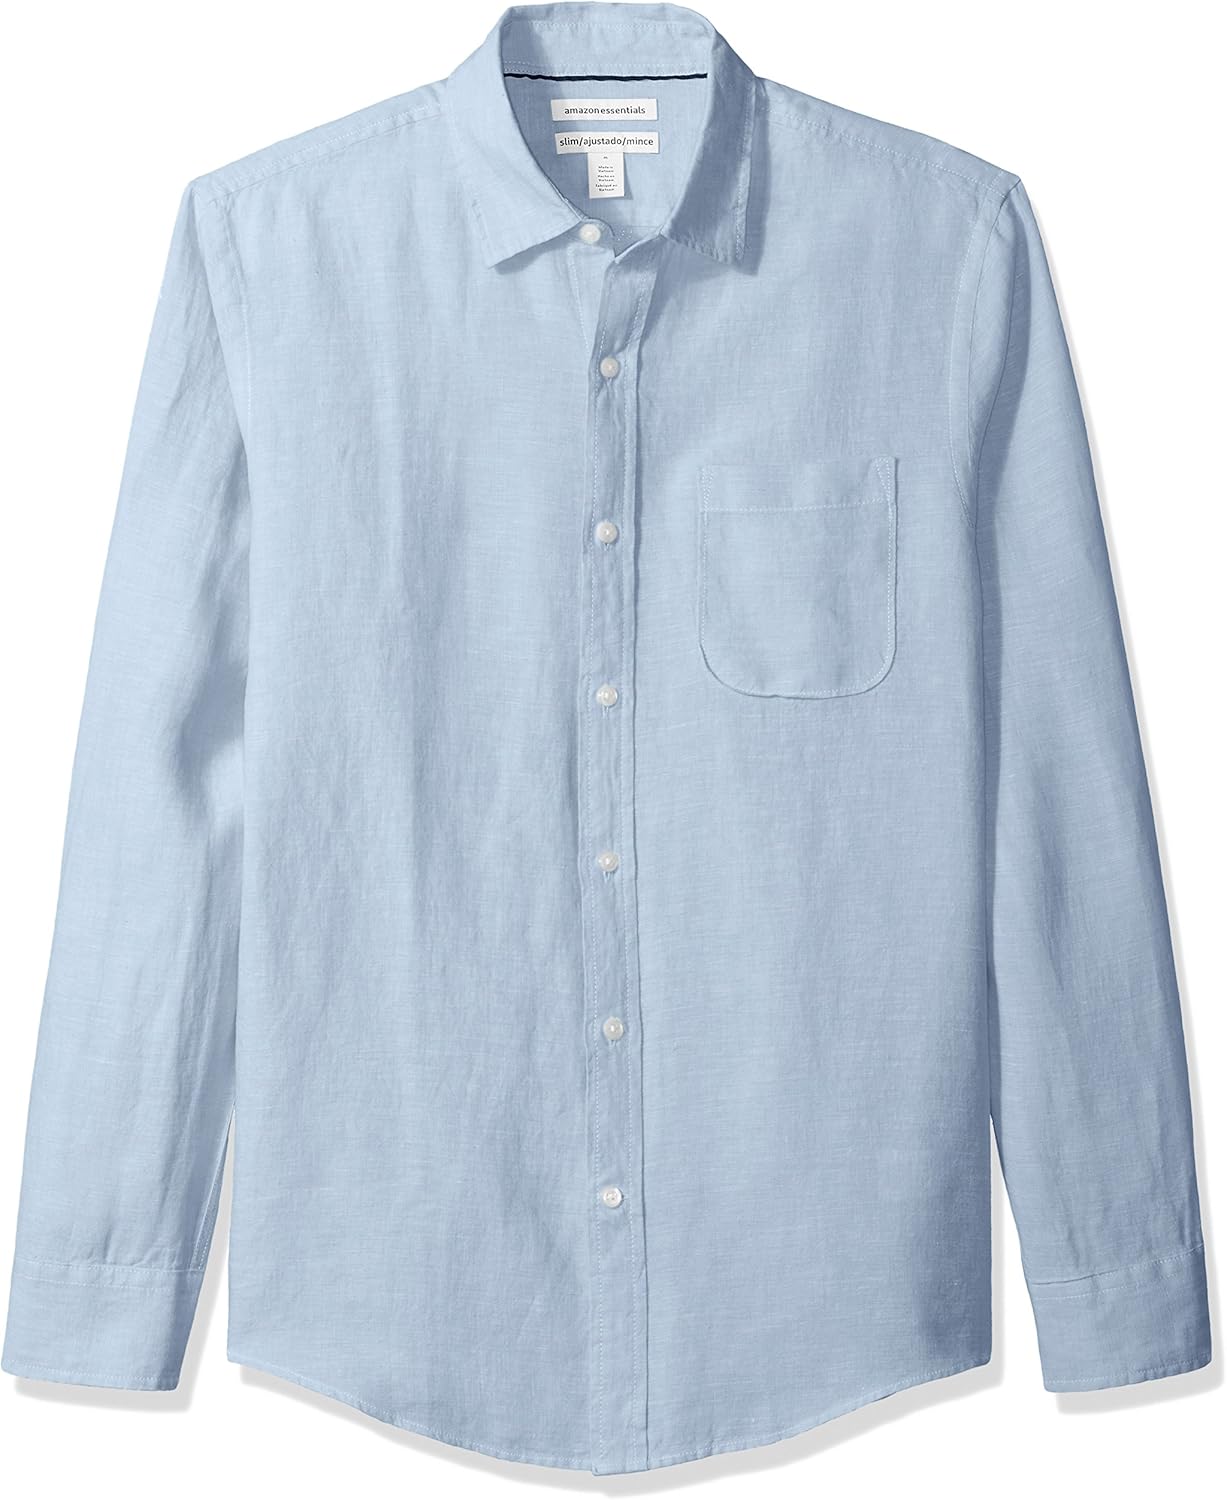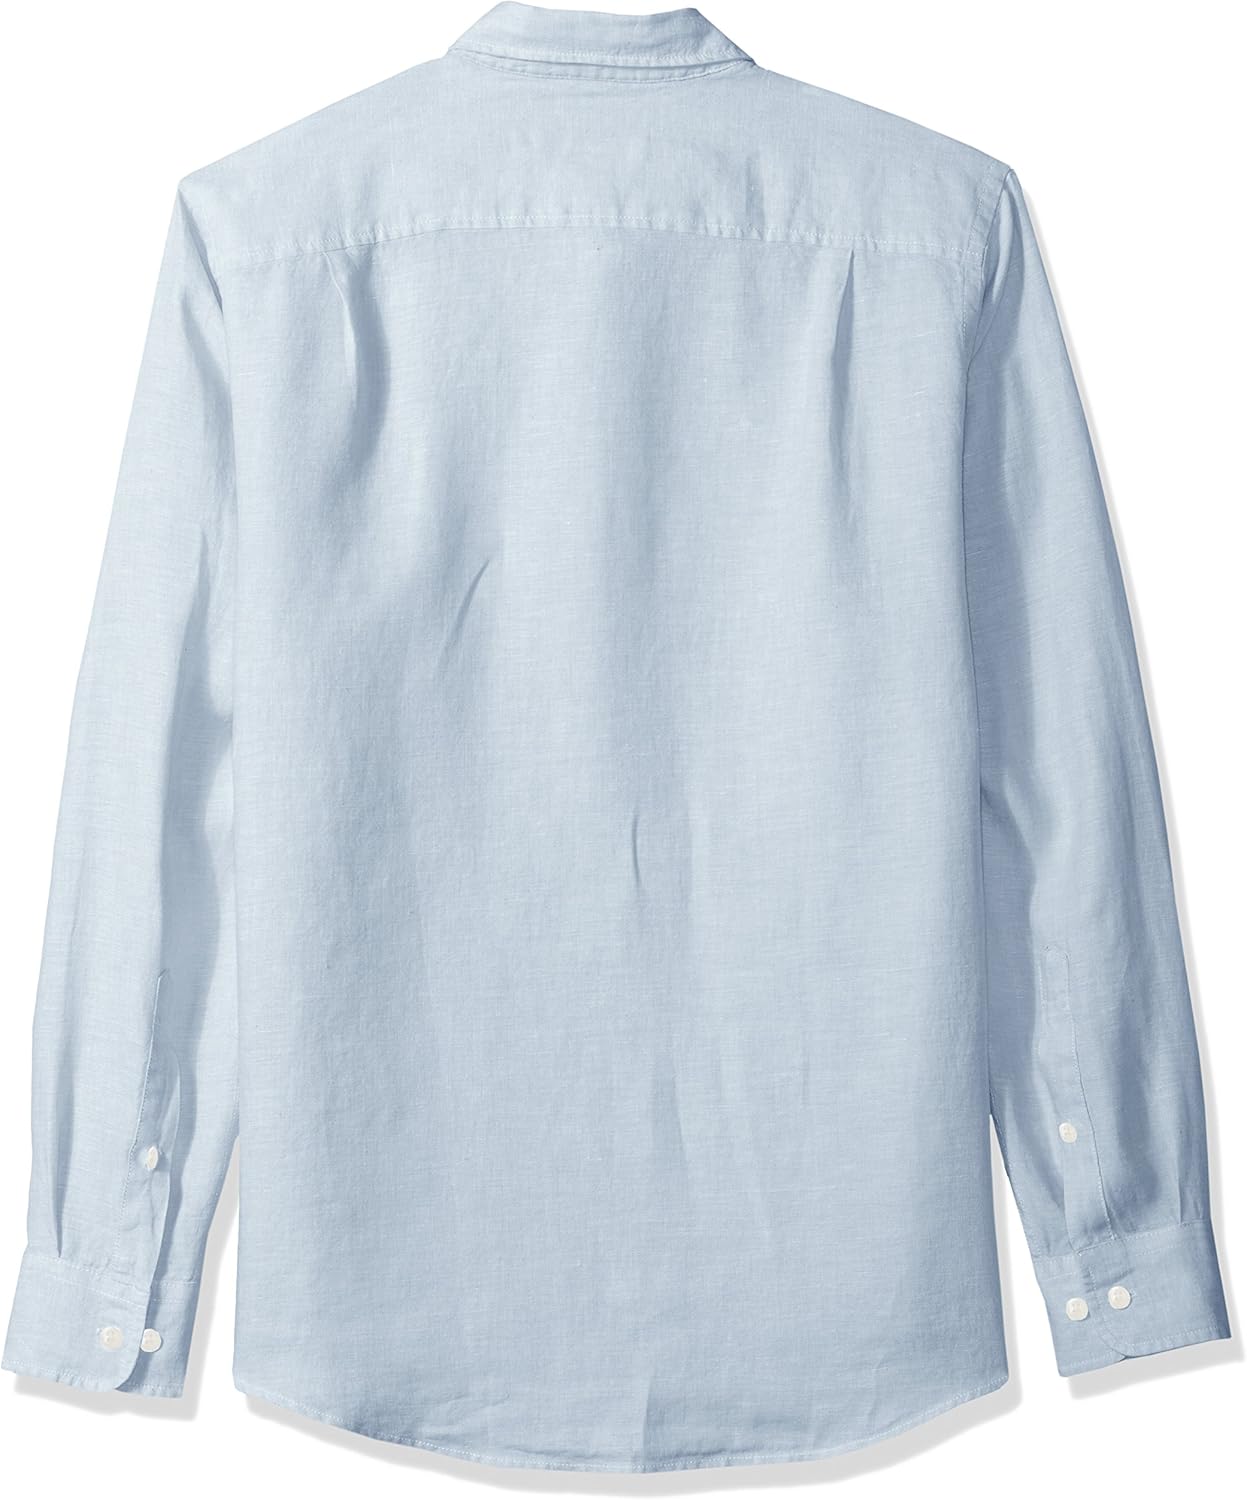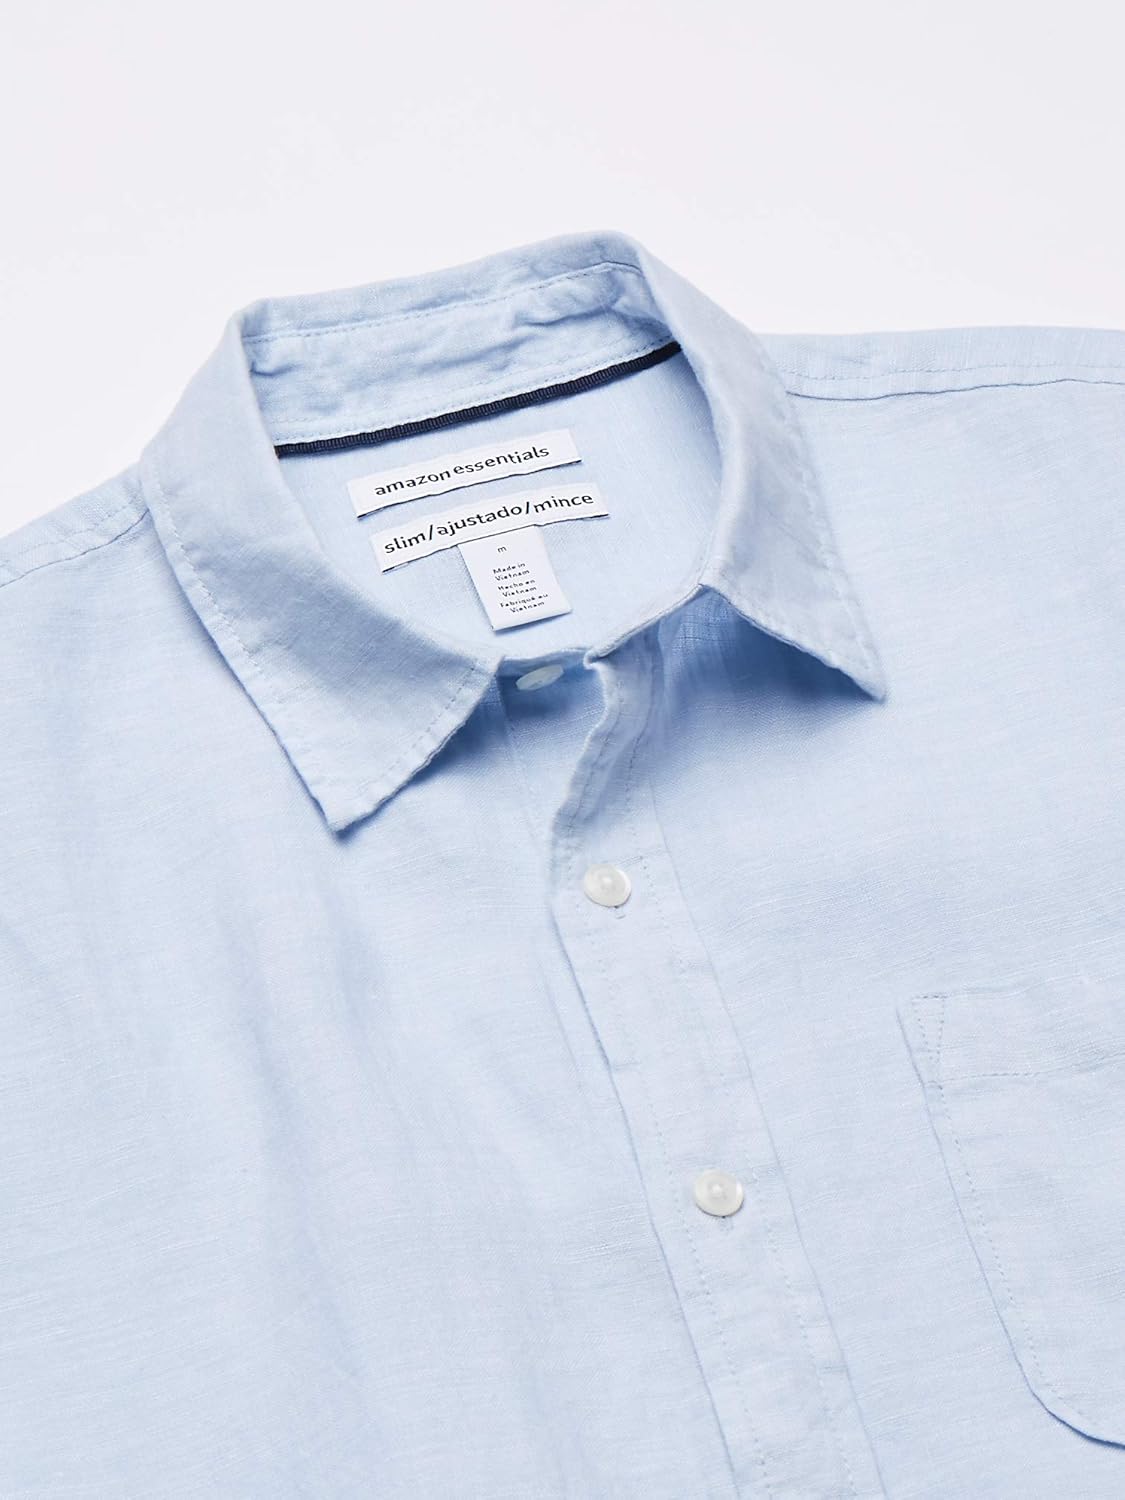
Amazon Essentials Men's Slim-Fit Long-Sleeve Linen Shirt
Category: AMAZON FASHION
We listen to customer feedback and fine-tune every detail to ensure our clothes are more comfortable, higher quality, and longer lasting—at affordable prices for the whole family. Amazon Essentials is focused on creating affordable, high-quality, and long-lasting everyday clothing you can rely on. Our line of men’s must-haves includes polo shirts, chino pants, classic-fit shorts, casual button-downs, and crew-neck tees. Our consistent sizing takes the guesswork out of shopping, and each piece is put to the test to maintain the highest standards in quality and comfort.
Features: 100% Linen | Imported | Button closure | Machine Wash | Fits close to the body for fitted, slim silhouette | Cool and lightweight linen fabric for soft, breathable comfort | Button-front closure | An Amazon brand